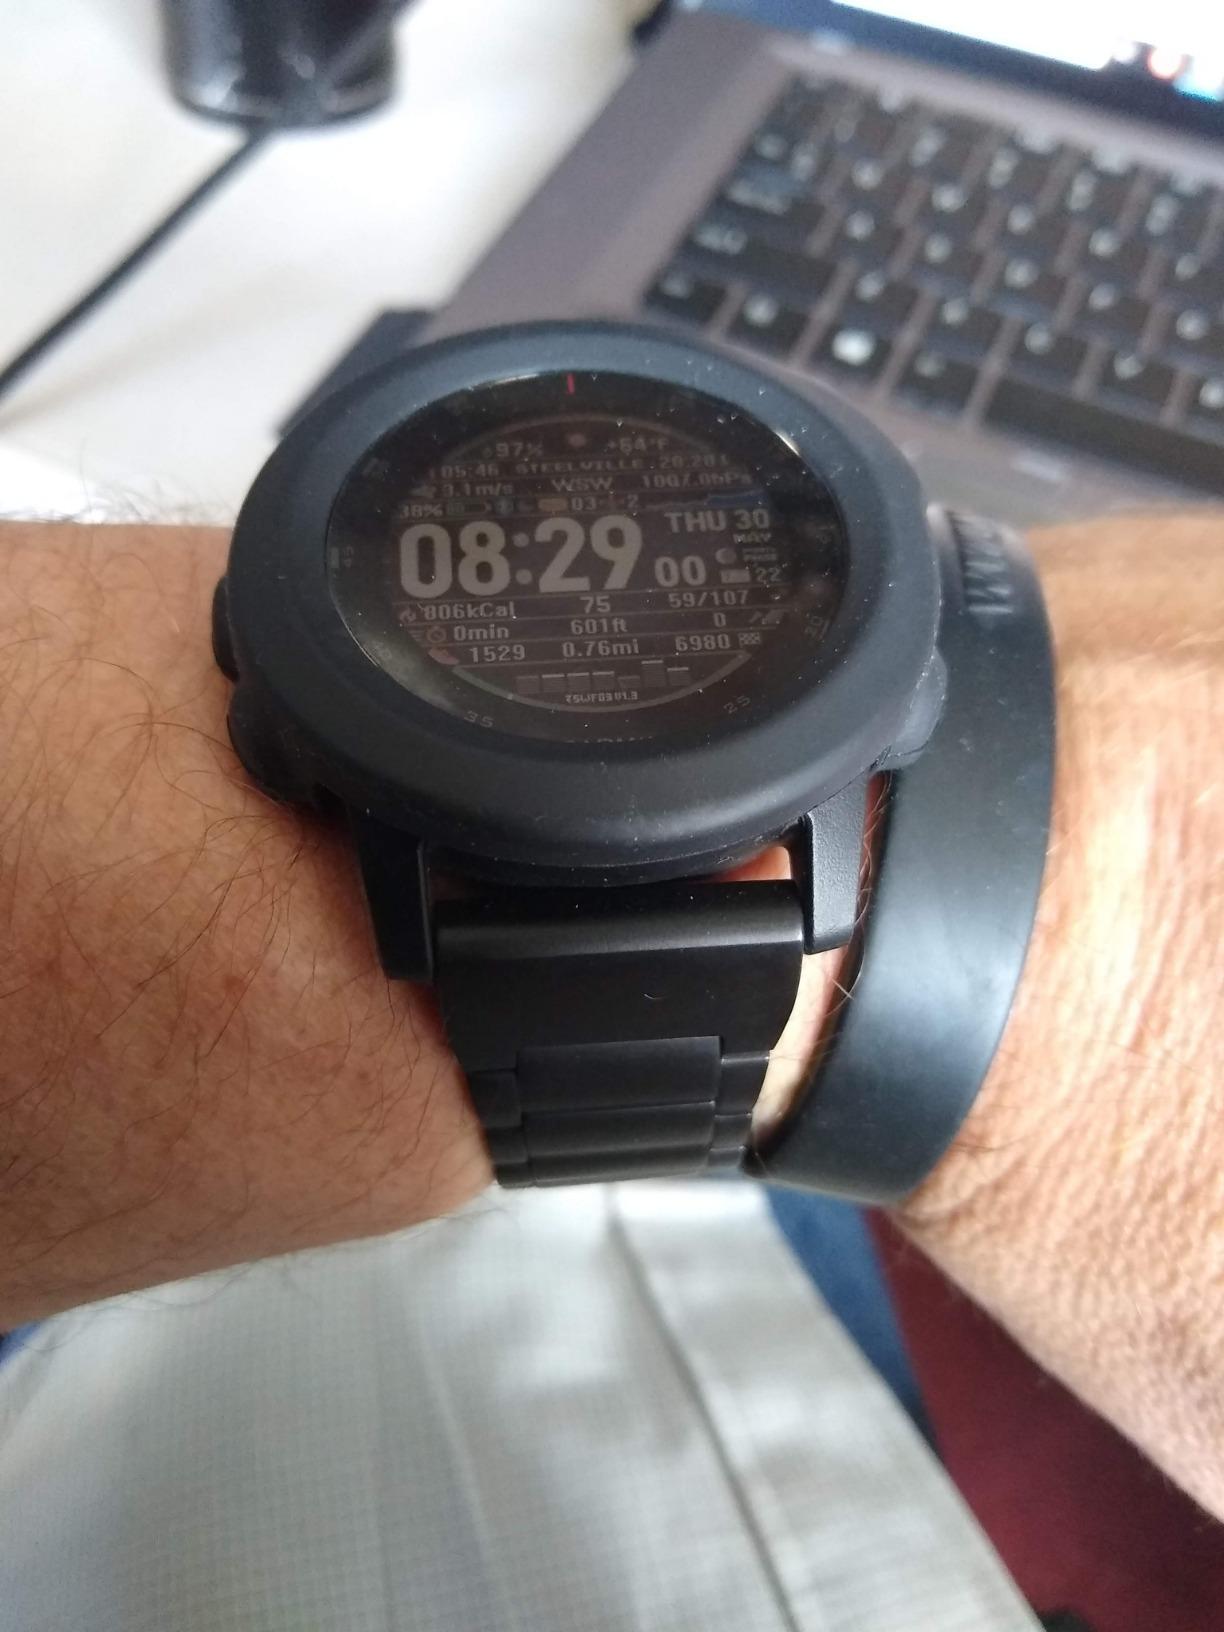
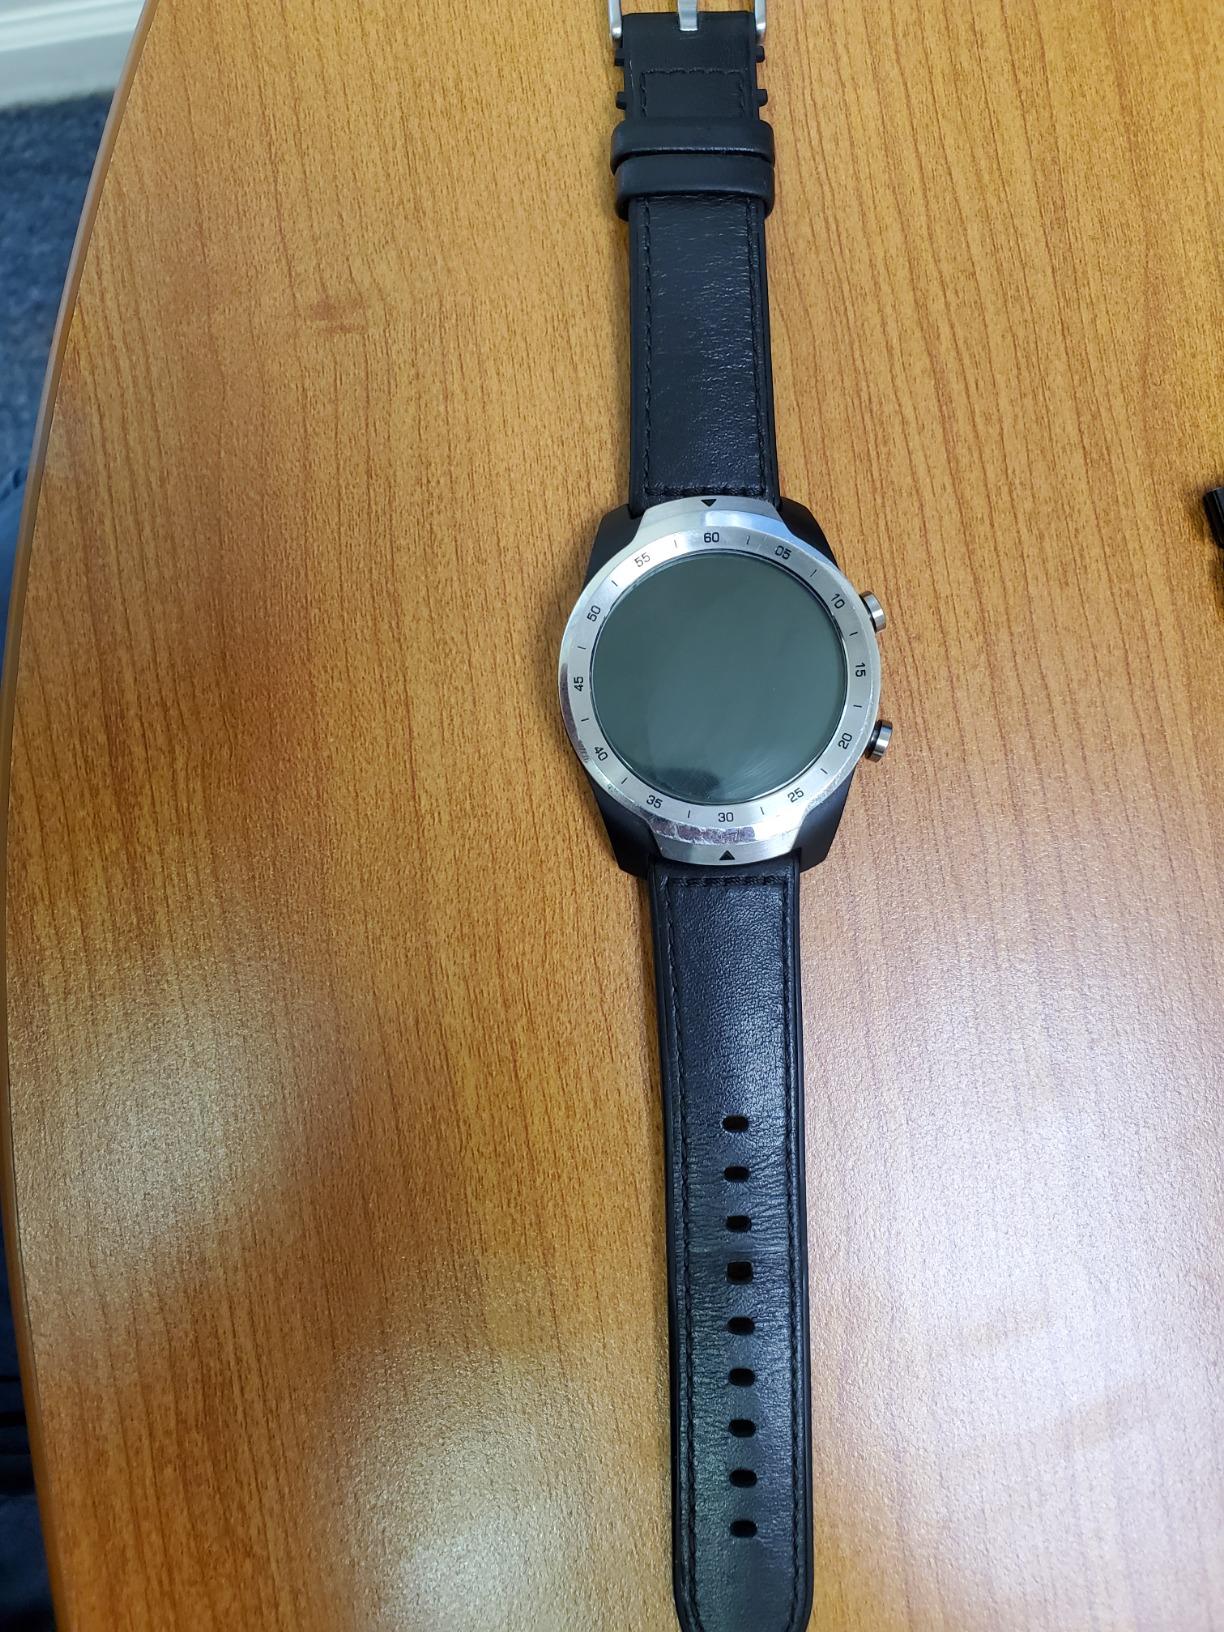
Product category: smartwatch
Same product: no